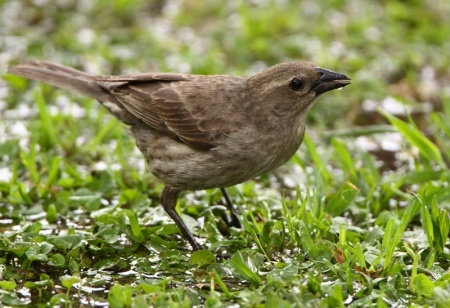
a bird with short but large triangular pointed bill, all brown and white plumage, and very short secondaries
this is a small brown bird with a large pointy black beak.
a small bird with brown and cream colored speckled feathers covering its body, and a brown eye ring.
this bird is brown with white on its stomach and has a very short beak.
a small brown bird that has its beak open standing on the grassa small bird with hues of brown covering it's entire body and short and pointed bill.
this bird has a brown color, small legs,a puffy abdomen and is smalla bird with a dull brown body and head, with a black bill.
this bird's whole body is brown and the birds bill is black.
this bird is brown with white hints in its feathers it has a black beak and long legs
Species: Shiny Cowbird